Moscow City Hall (Idaho)

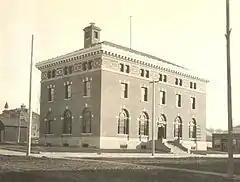
Moscow City Hall, 1917

The City Hall of Moscow, Idaho, formerly known as the Moscow Post Office and Courthouse and Moscow Federal Building, was built in 1911. Its red brick with ivory terracotta trim reflects Late Victorian and Eclectic